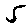
Label: 5